George Floyd protests in the San Francisco Bay Area

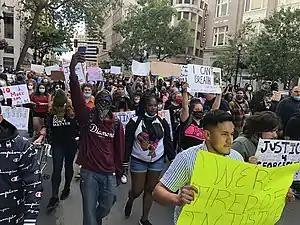
Protest in Oakland on May 29

This is a list of protests that took place in the San Francisco Bay Area following the murder of George Floyd on May 25, 2020, in Minneapolis, Minnesota, while in police custody.